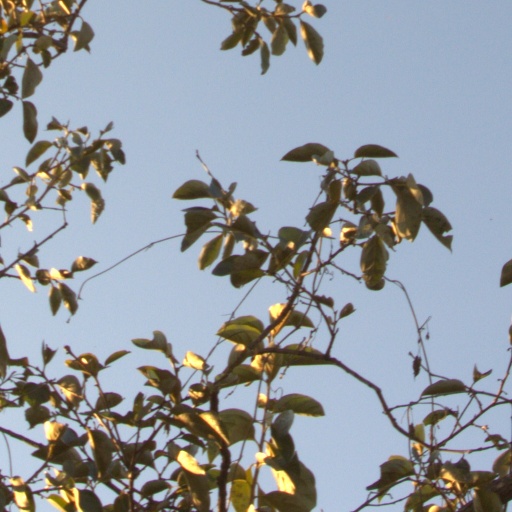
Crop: grape